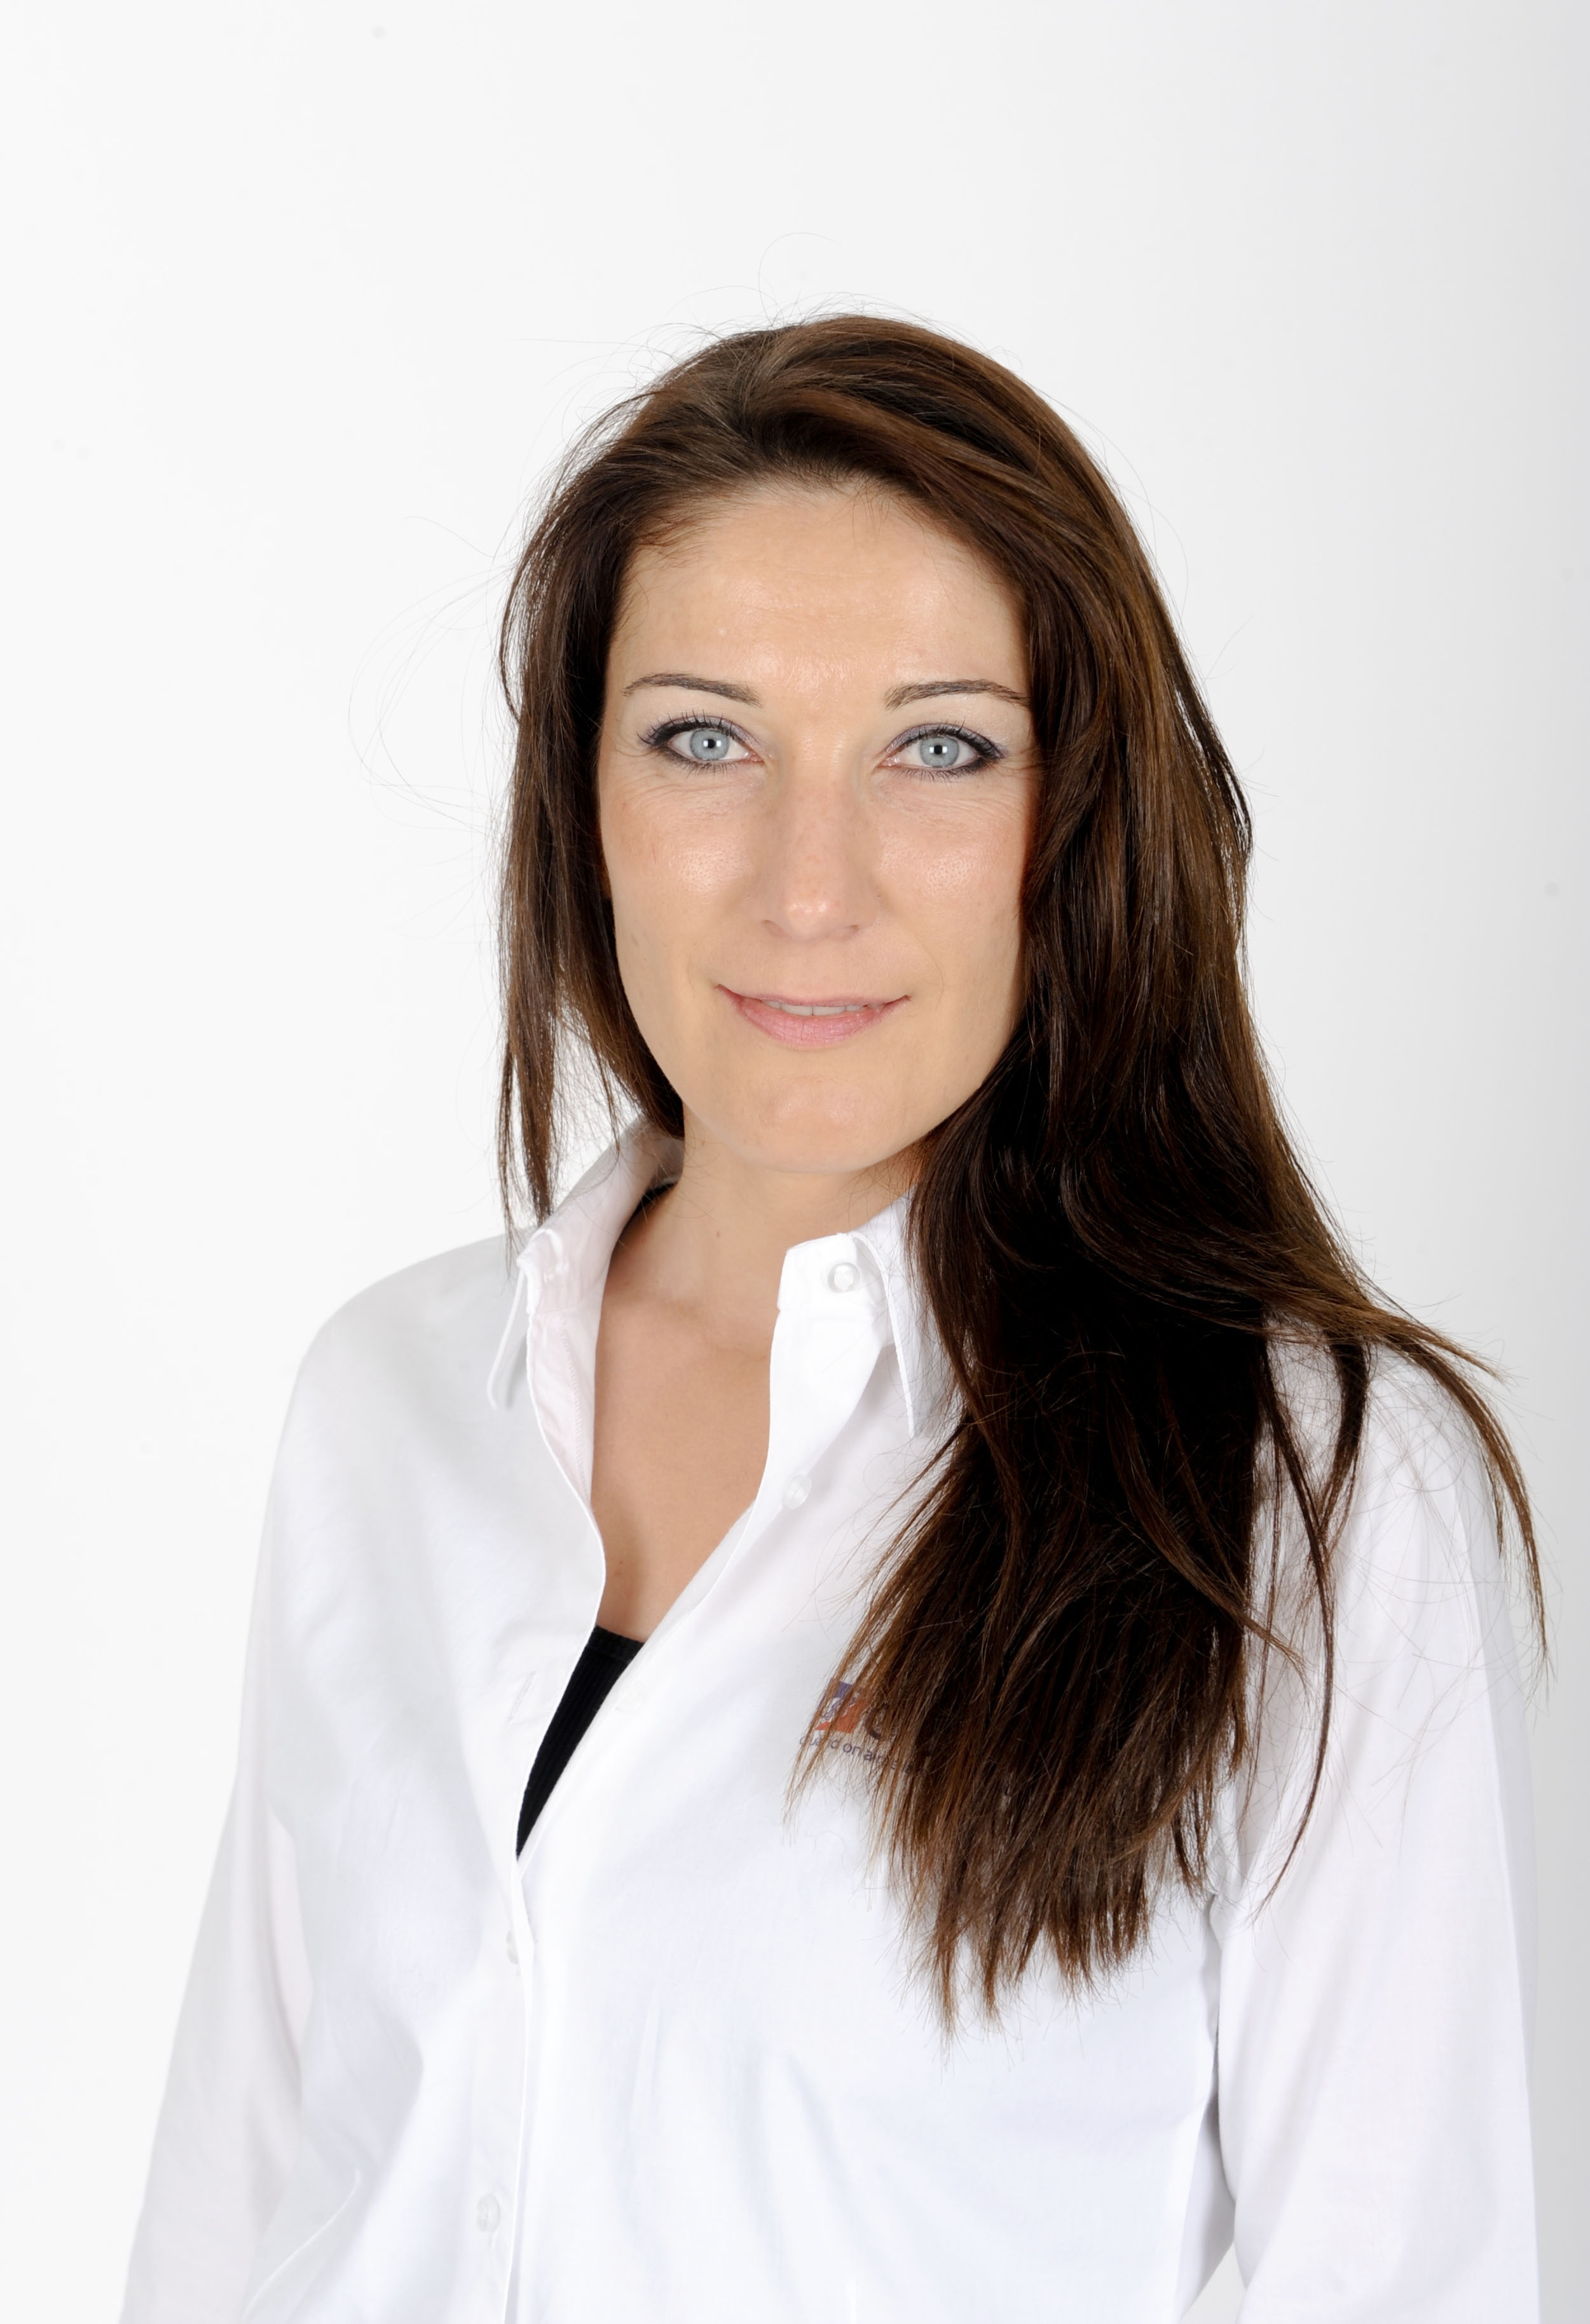
hand, person, woman, portrait, finger, brown, professional, profession, hairstyle, long hair, face, head, official, hostess, blue eyes, photo shoot, brown hair, offoce